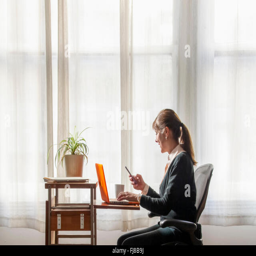
a woman sitting at a computer with window behind her